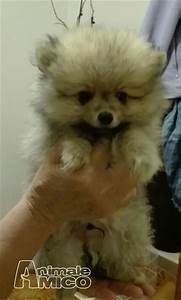
Label: cane